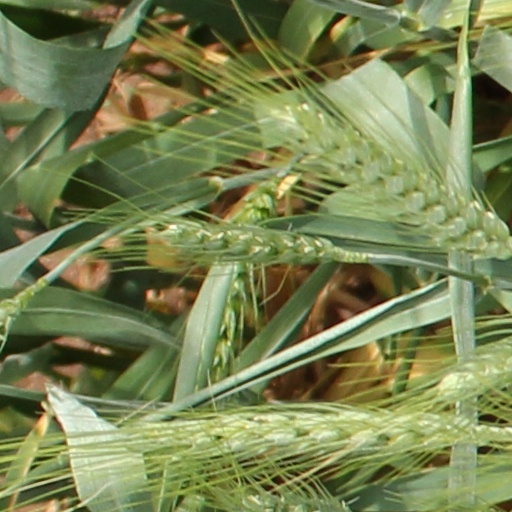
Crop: wheat